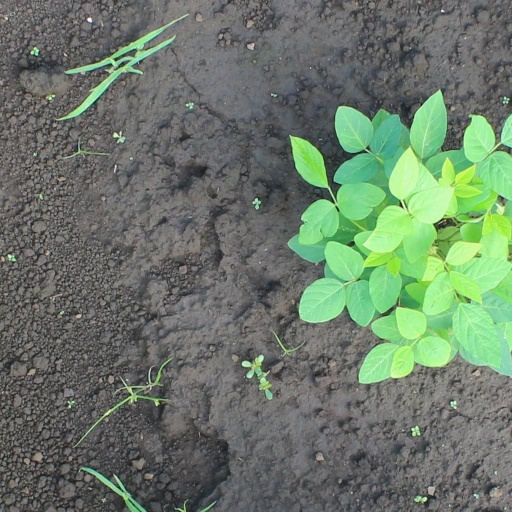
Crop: soybean